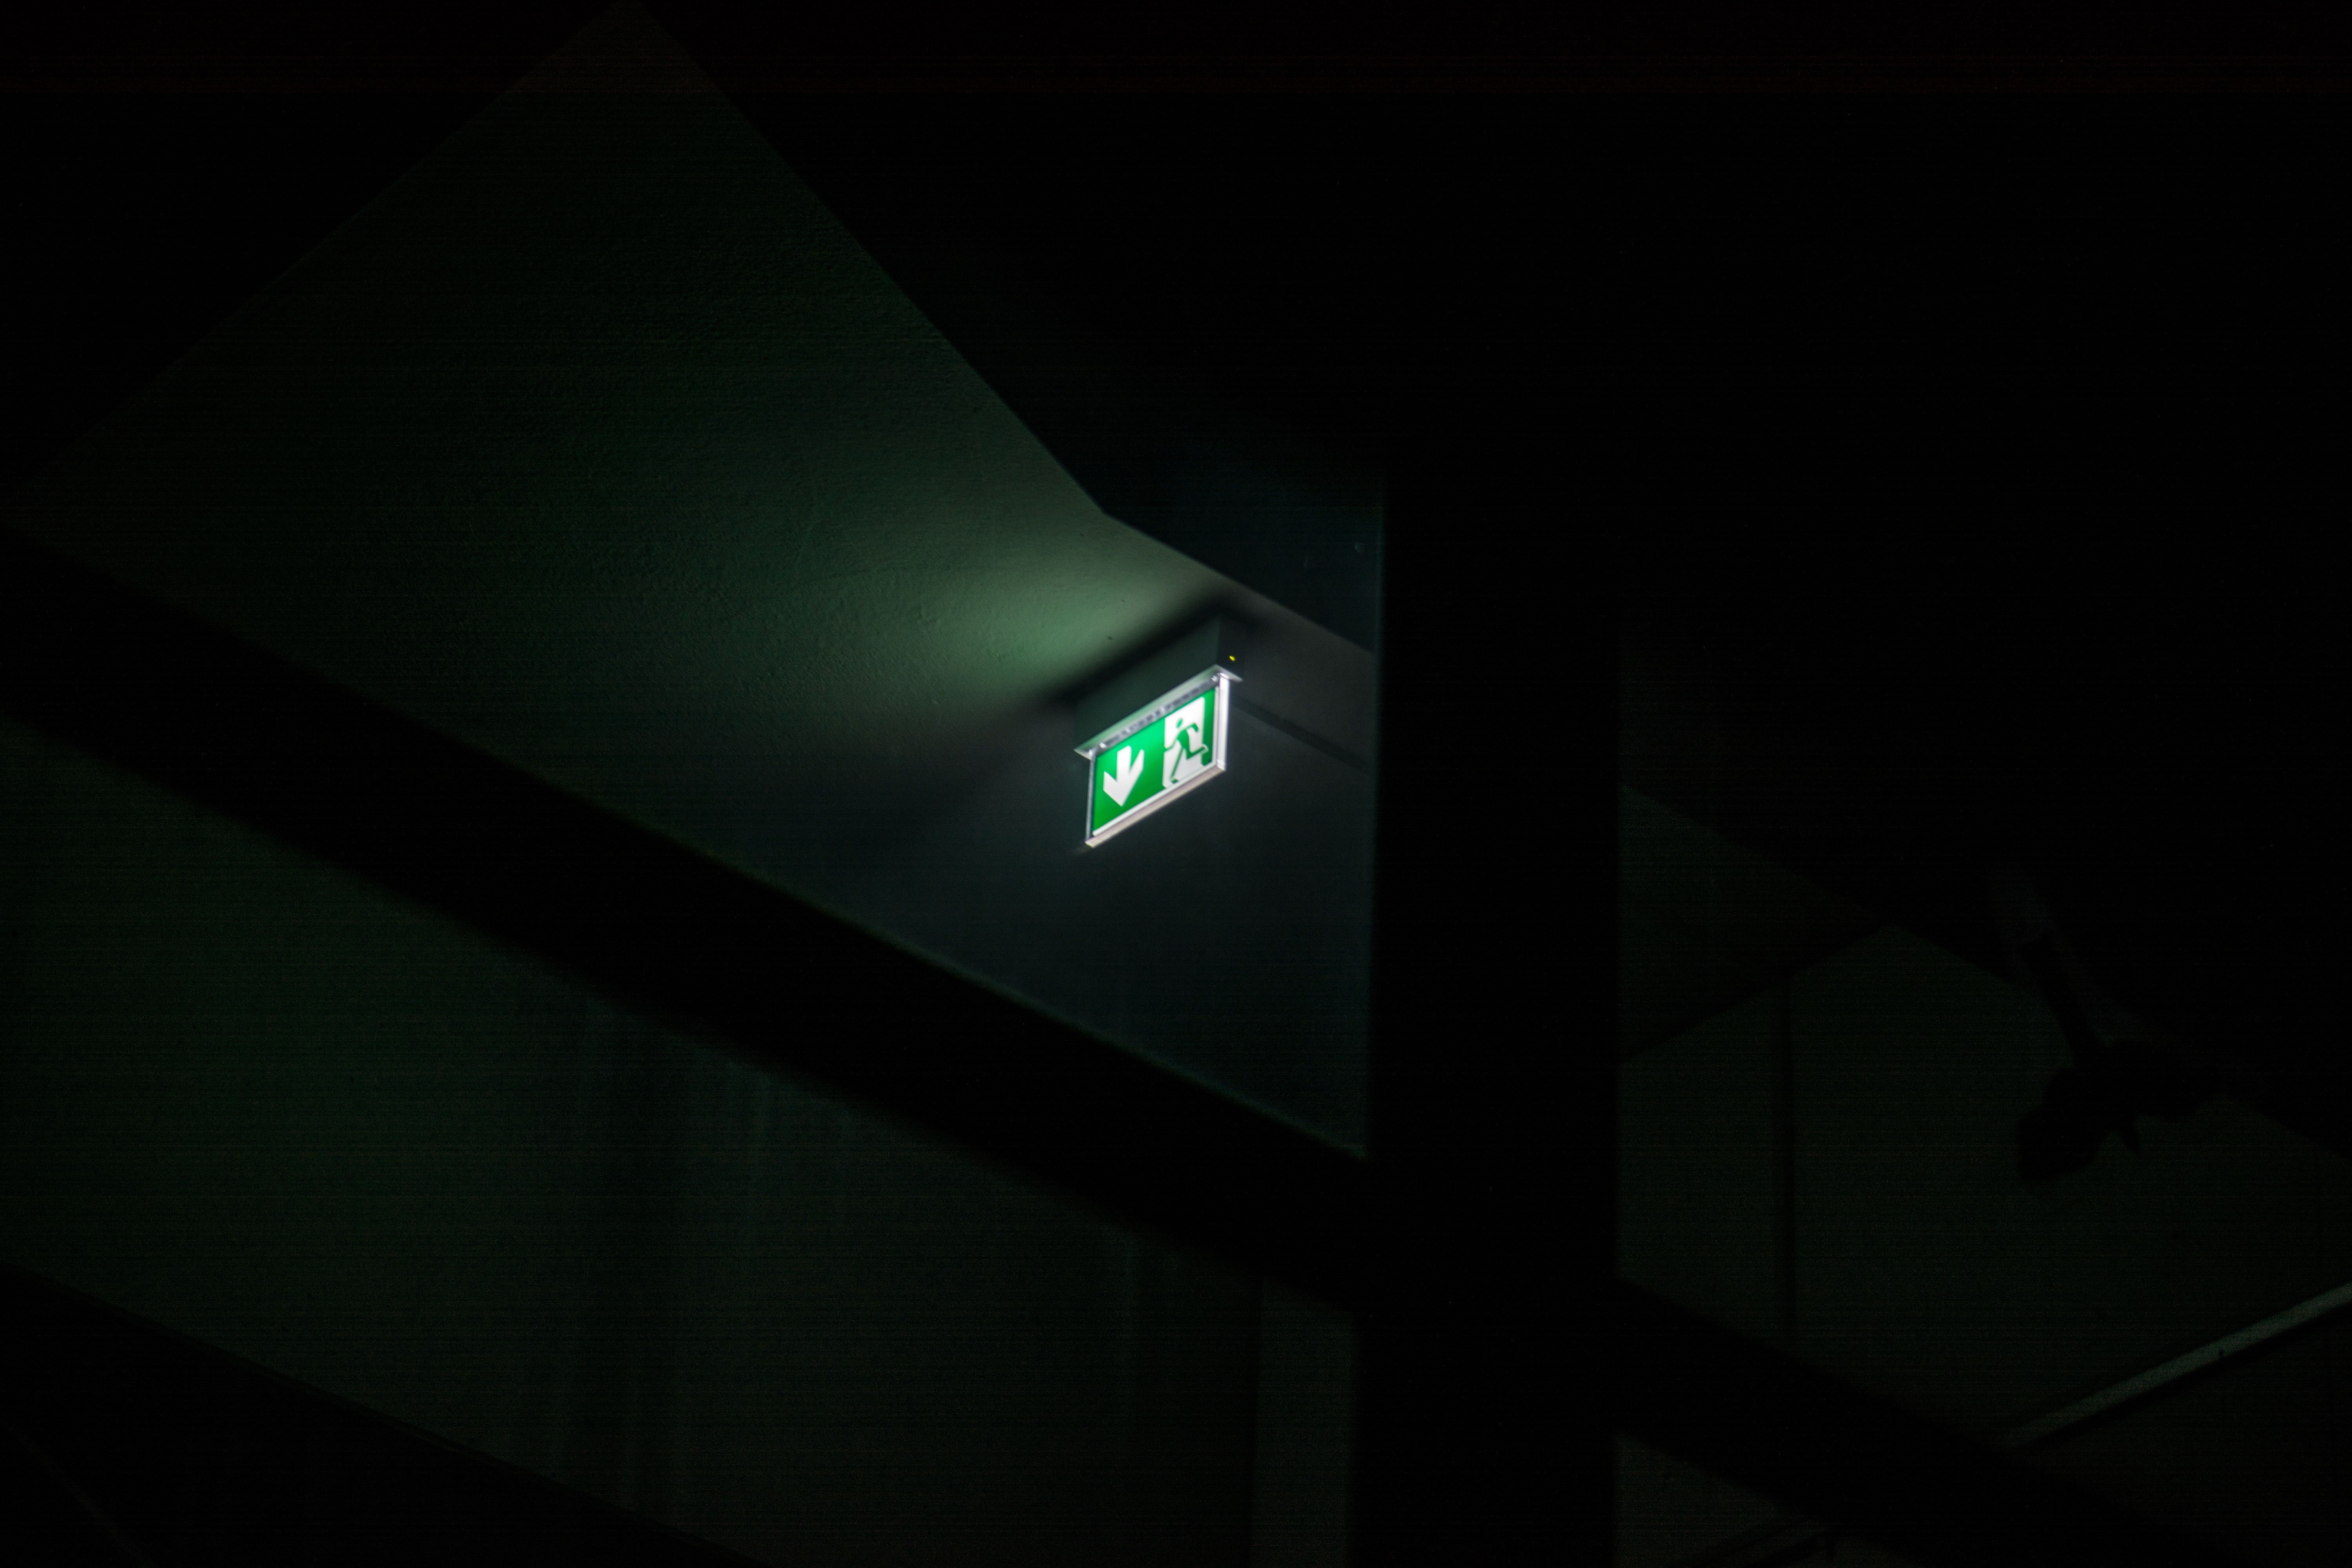
light, night, dark, sign, ceiling, green, exit, darkness, lighting, shape, emergency, screenshot, emergency exit, computer wallpaper